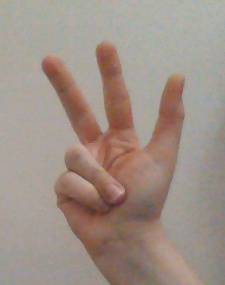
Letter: al